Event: Nepal Earthquake
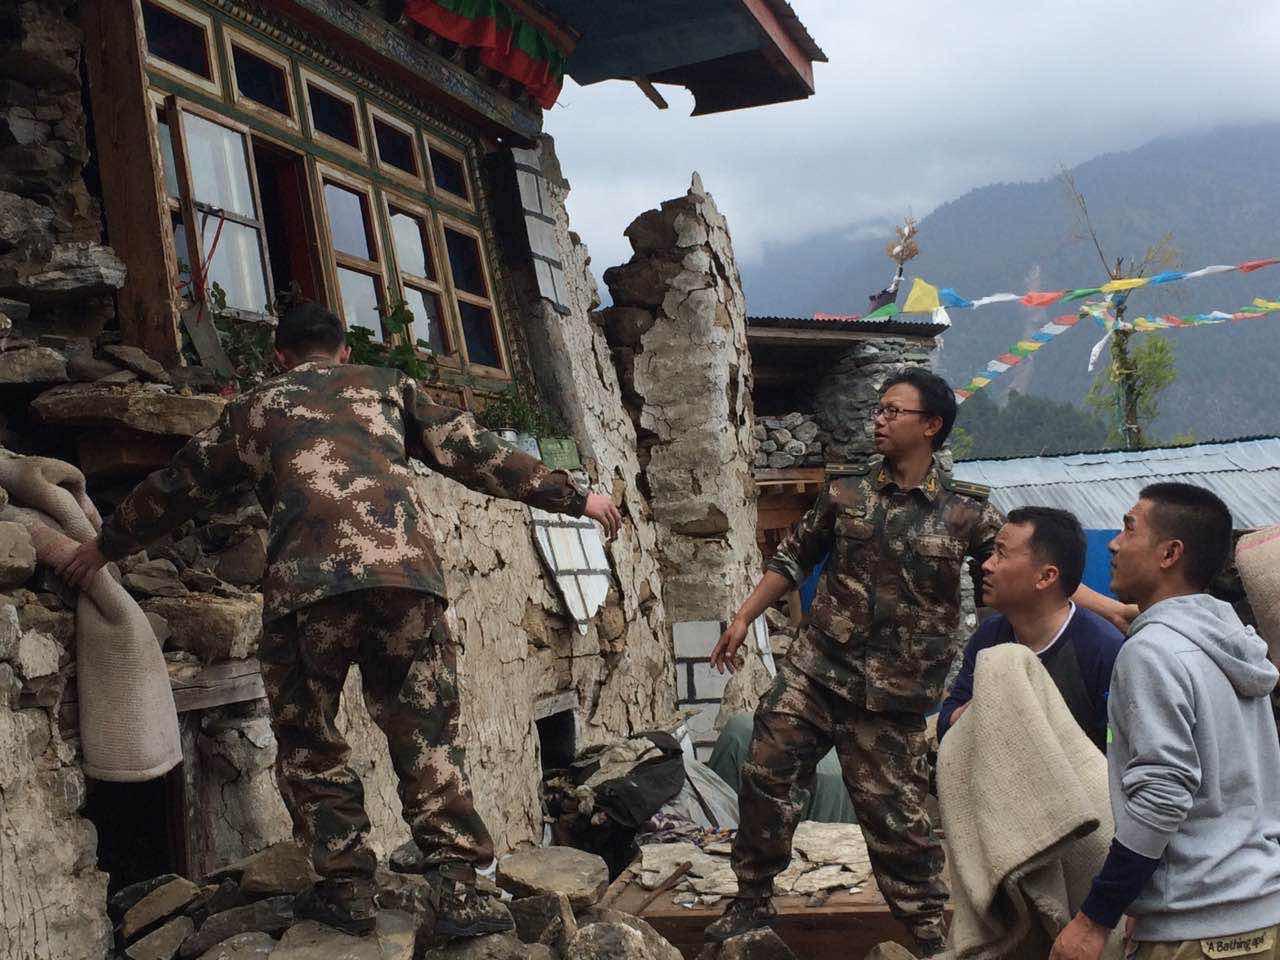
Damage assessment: damage